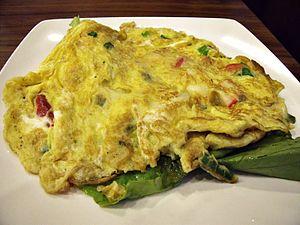
L'omelette est un plat à base d'œufs. Elle est à la fois très simple et très rapide à réaliser, que ce soit au niveau de la préparation, des ingrédients ajoutés ou de la cuisson. Les goûts en la matière sont très variables ; certains l'aiment très cuite, d'autres l'apprécient à point, d'autres enfin l'exigent déliquescente, ou « baveuse ». Dans sa version la plus simple, il s'agit d'une préparation à base d'œufs battus, salée — parfois poivrée — puis cuite à la poêle.
Le département des Yvelines est une terre de tradition culturelle et littéraire. Dans les Yvelines, ce sont près de 800 associations, bénévoles, professionnels et collectivités territoriales qui œuvrent ensemble pour le développement culturel.
Viroflay est une commune française située dans le département des Yvelines en région Île-de-France, à la limite du département des Hauts-de-Seine.